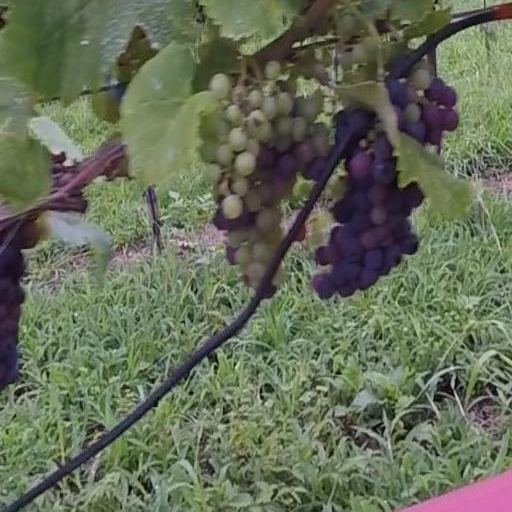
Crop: grape